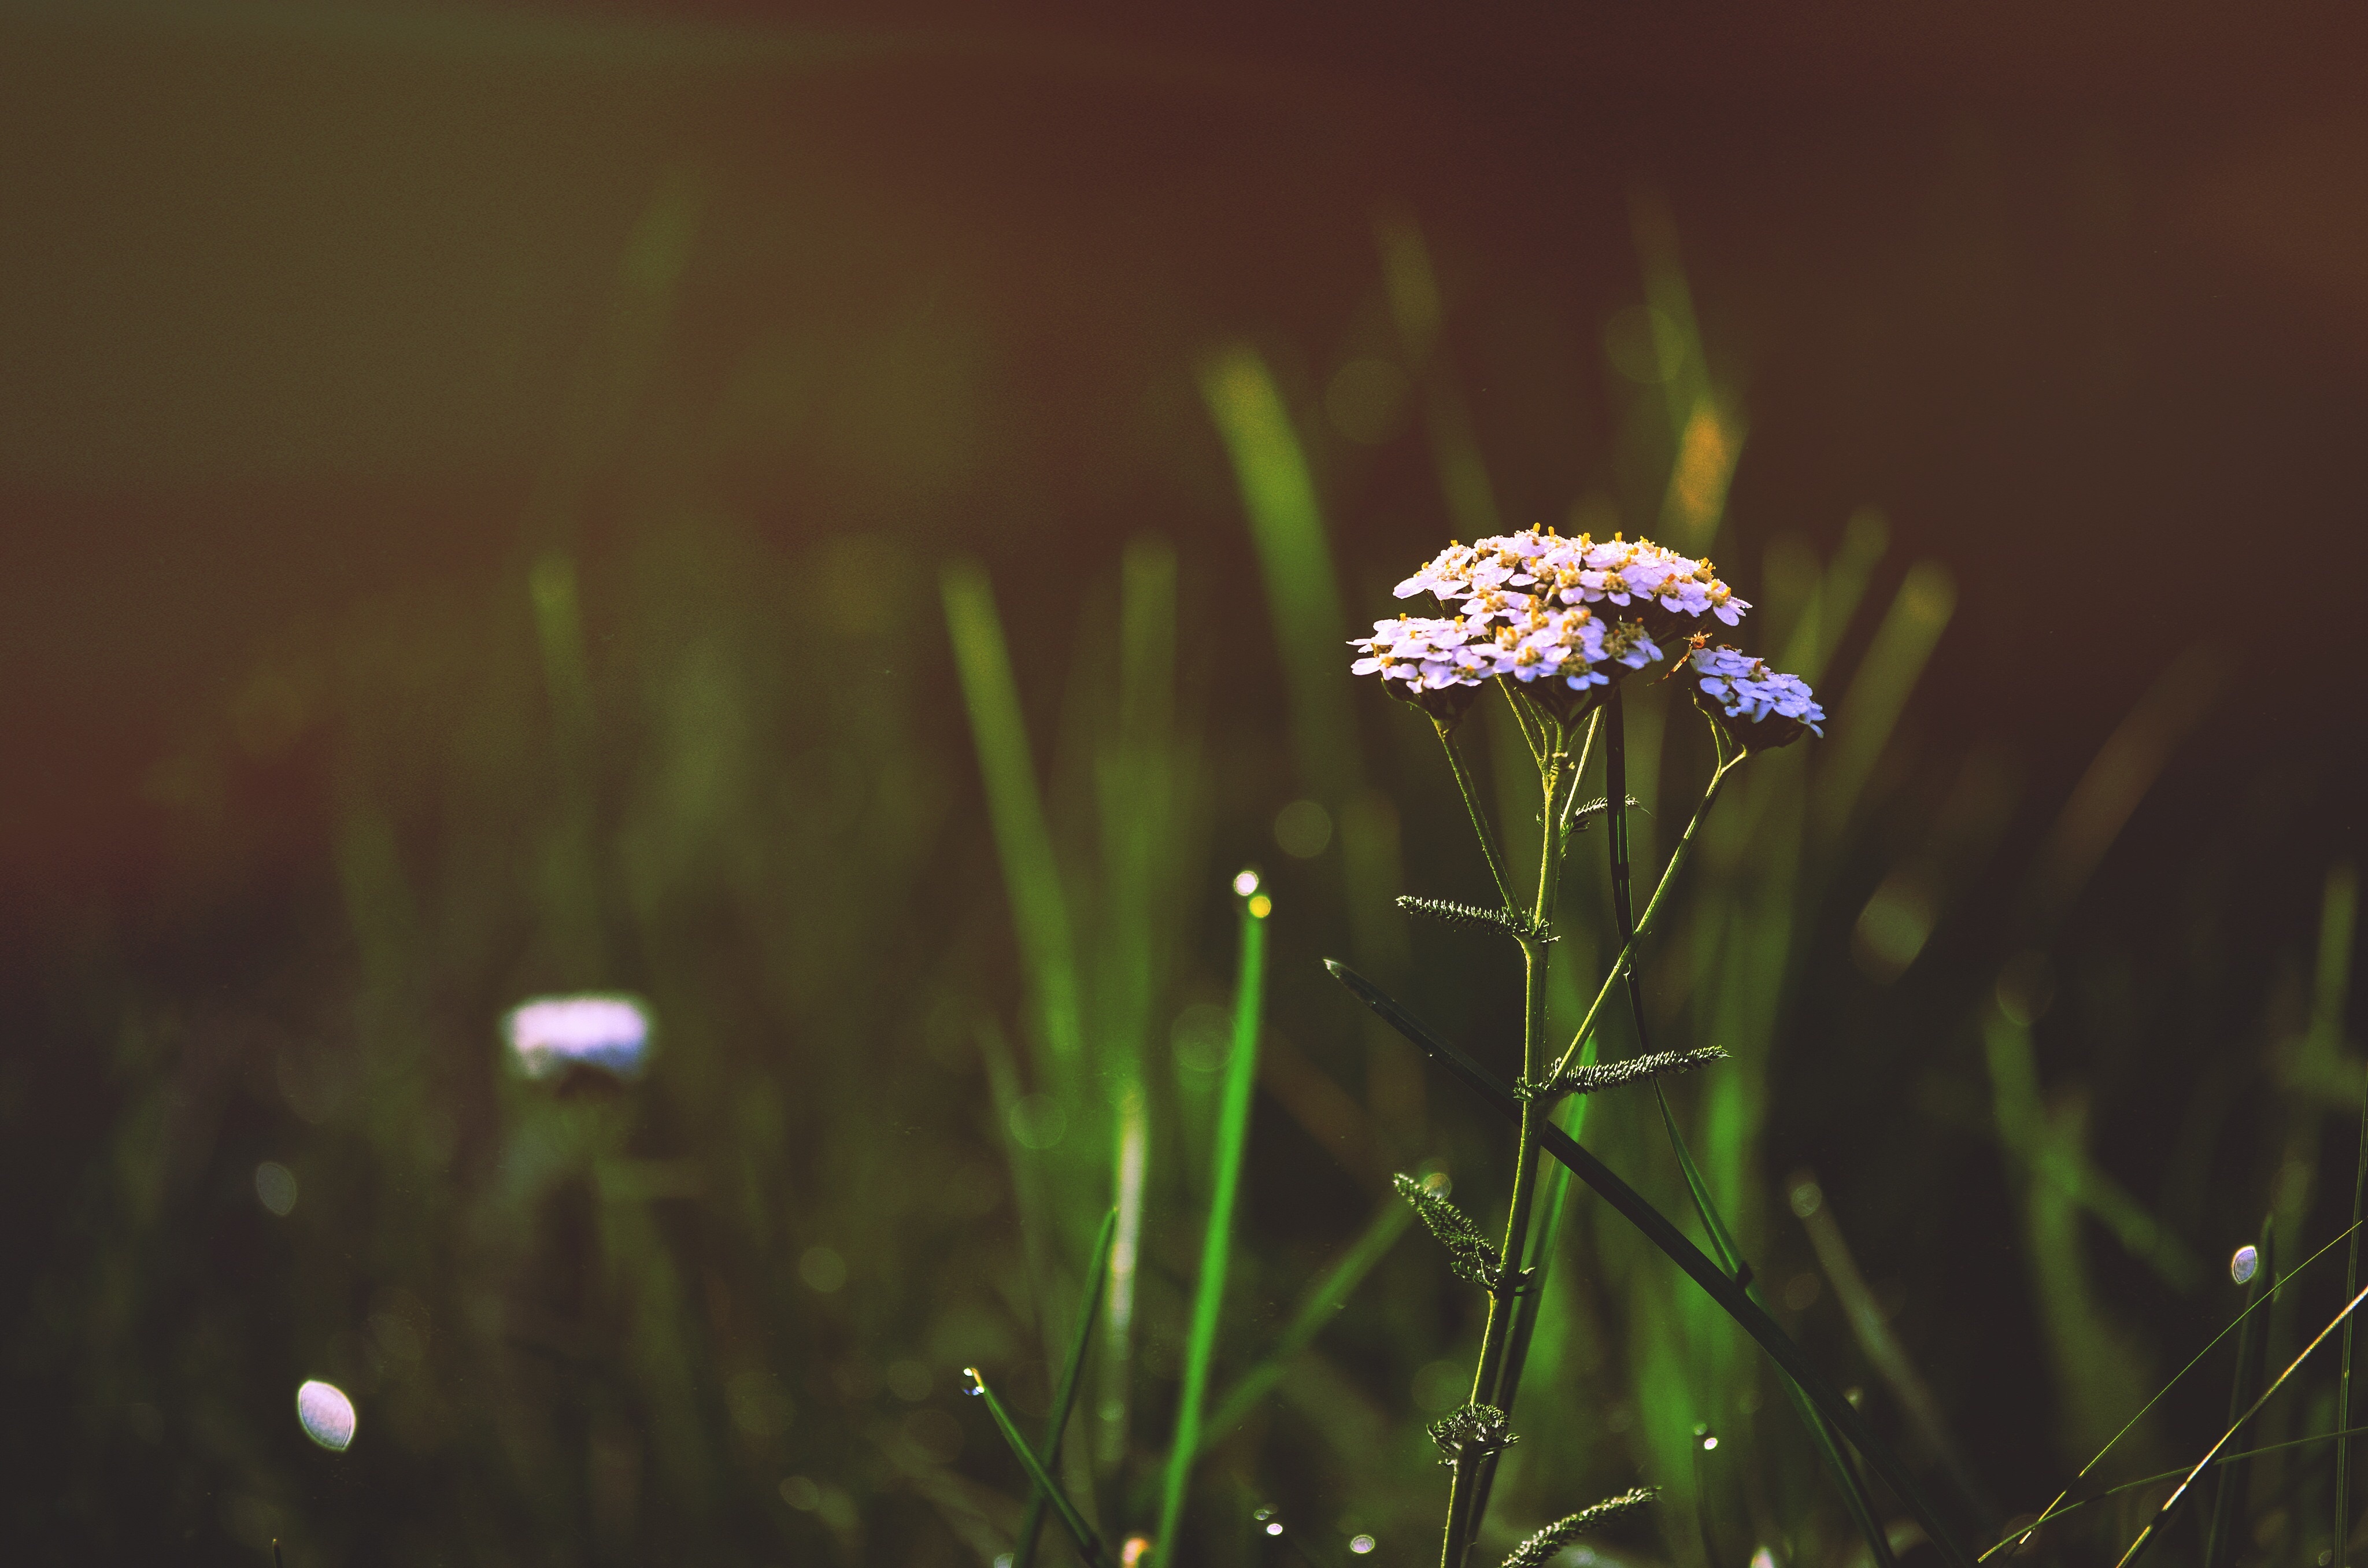
nature, grass, dew, light, growth, plant, field, photography, meadow, prairie, sunlight, leaf, flower, daisy, spring, green, flora, wildflower, close up, moisture, macro photography, flowering plant, daisy family, grass family, plant stem, land plant